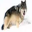
Label: wolf